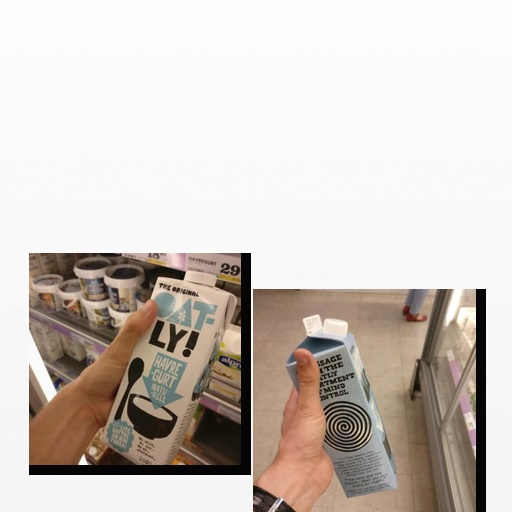
Food items: oat_yogurt, oat_milk